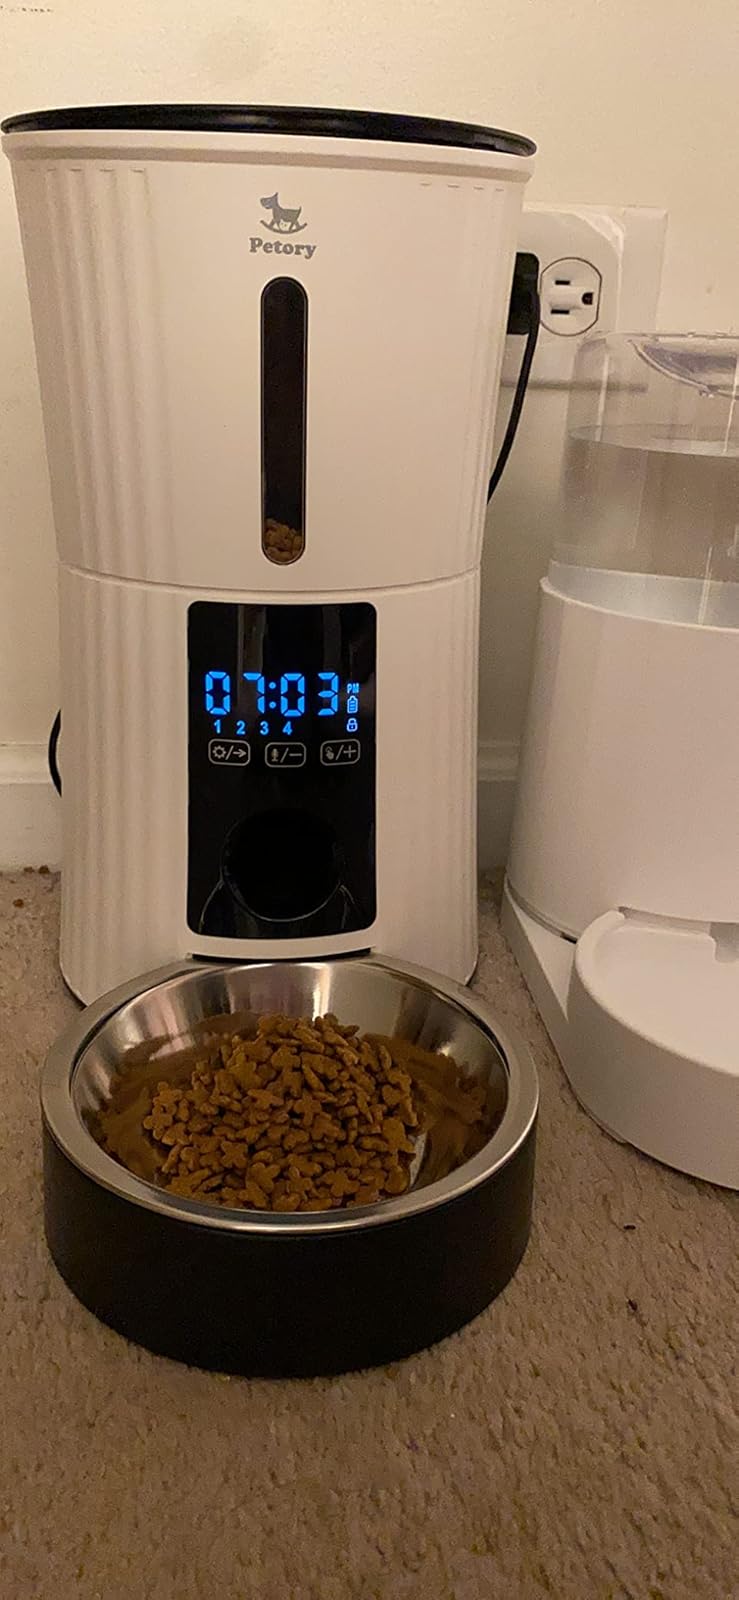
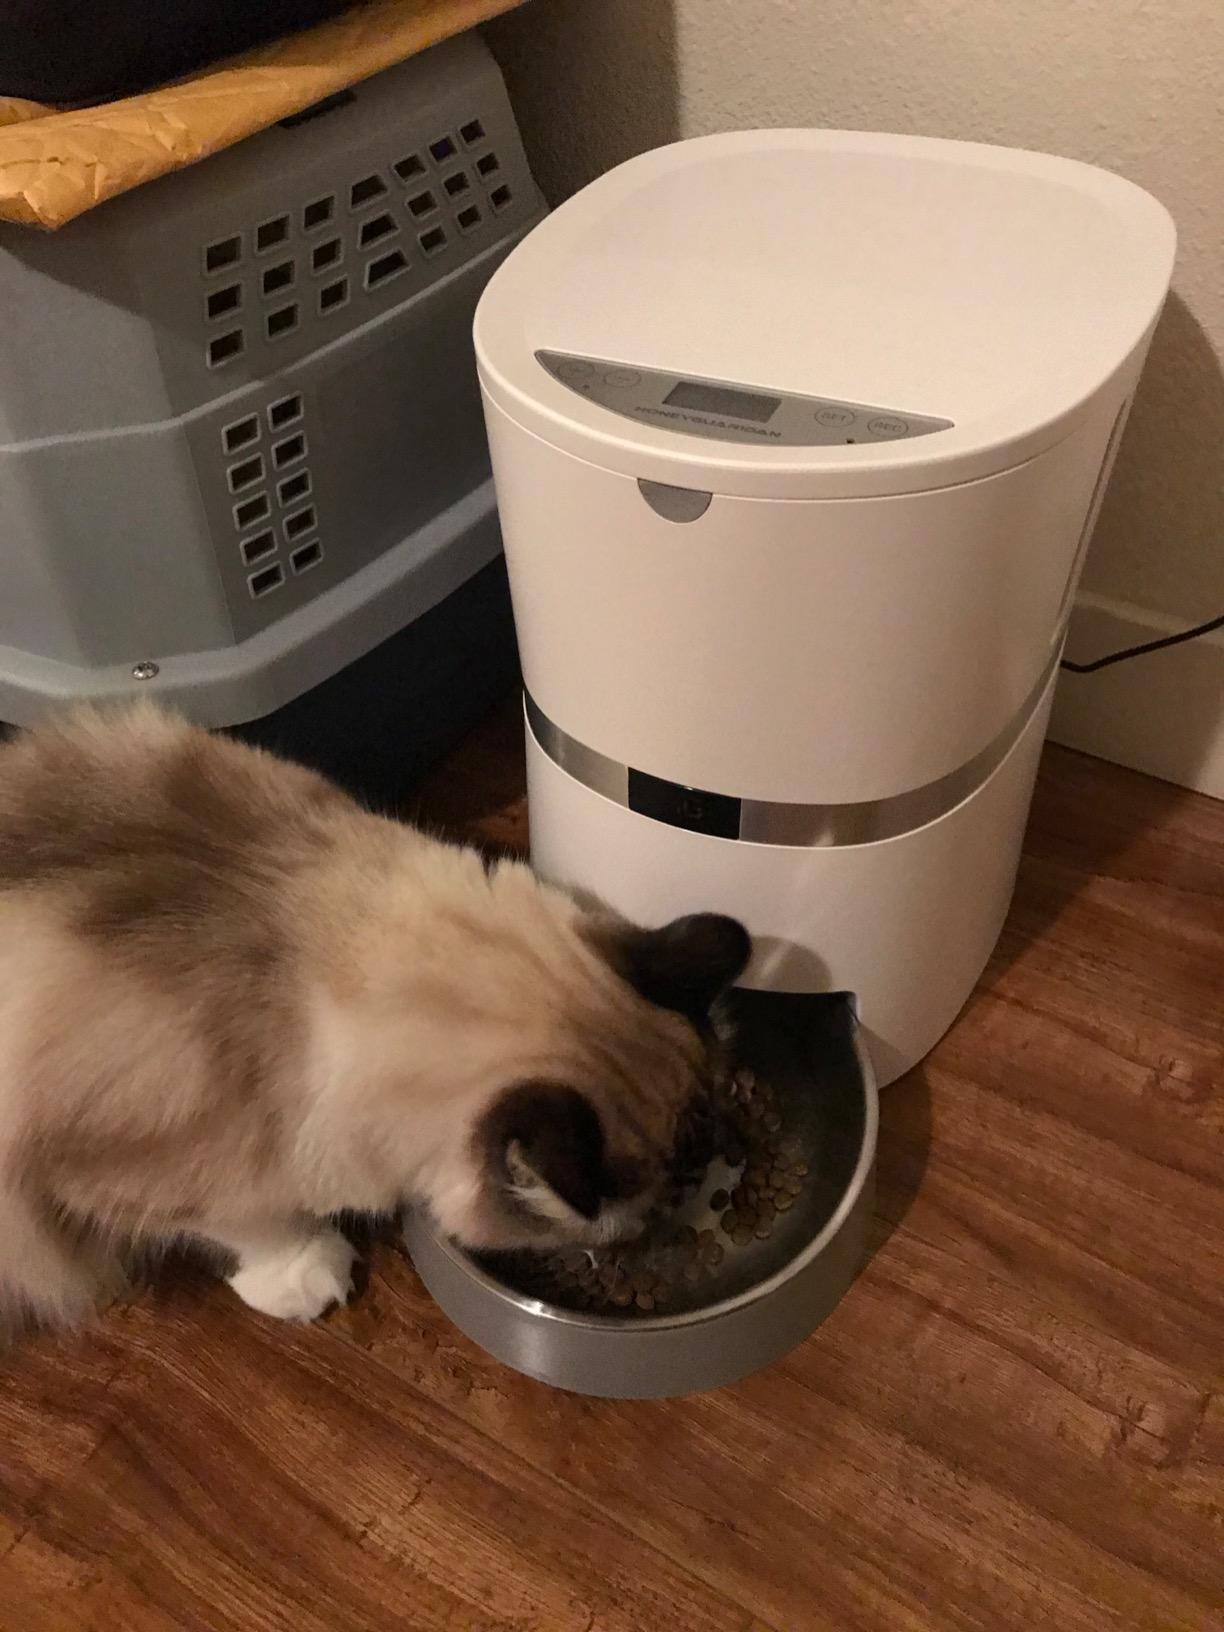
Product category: items_feeder
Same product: no